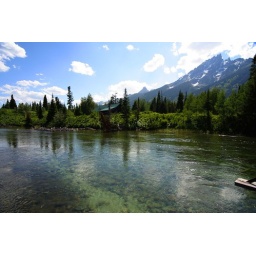
view from the bridge over snake river